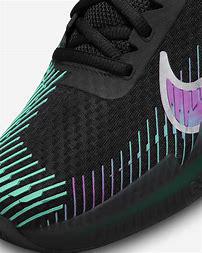
Brand: Nike
Model: Court Air Zoom Vapor 11